Anna Thangi (1958 film)

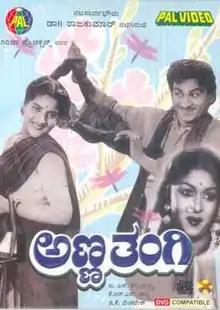
Film poster

Anna Thangi is a 1958 Indian Kannada-language film, directed by K. R. Seetharama Sastry and produced by T. S. Karibasaiah. The film stars Rajkumar, B. Saroja Devi, B. Jayamma, Vidyavathi and Lakshmidevi. The film has musical score by G. K. Venkatesh. The film was a remake of 1957 Tamil movie "Makkalai Petra Magarasi".